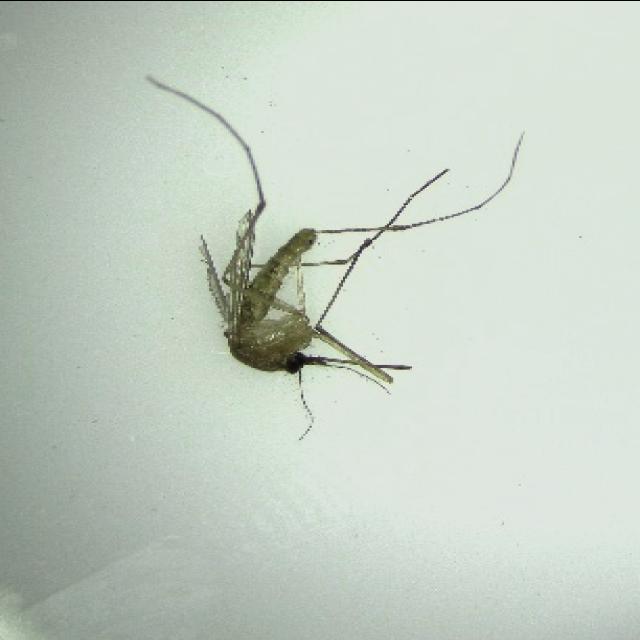
Species: culex_pipiens